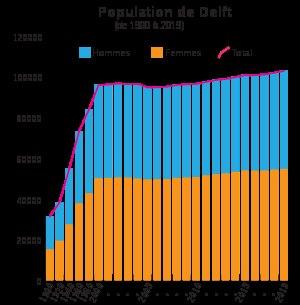
Delft est une ville et commune de la province néerlandaise de Hollande-Méridionale. Comptant 103 601 habitants au 1ᵉʳ janvier 2020, elle est située entre La Haye et Rotterdam, le long du canal du Rhin à la Schie, dans la conurbation de la Randstad.